Gottfried van Swieten

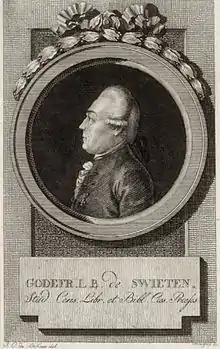

Gottfried Freiherr van Swieten (29 October 1733 – 29 March 1803) was a Dutch-born diplomat, librarian, and government official who served the Holy Roman Empire during the 18th century. He was an enthusiastic amateur musician and is best remembered today as the patron of several great composers of the Classical era, including Carl Phillip Emanuel Bach, Joseph Haydn, Wolfgang Amadeus Mozart, and Ludwig van Beethoven.